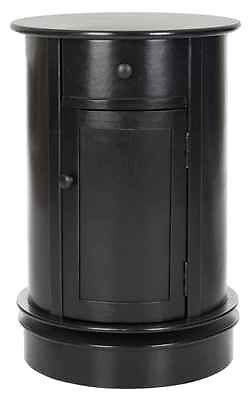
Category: cabinet